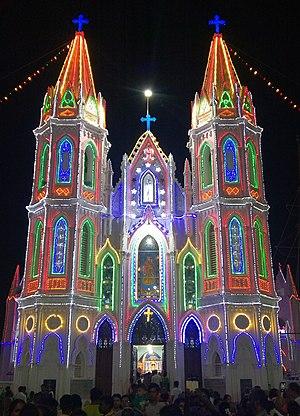
Velankanni ou Vailankanni et Velanganni, est une commune et un centre de pèlerinage chrétien localisée dans le district de Nagapattinam au Tamil Nadu.